Western saddle

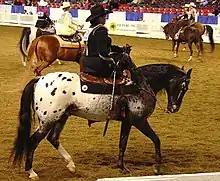
A modern western sidesaddle

The Goodnight western sidesaddle that was developed in the 1870s by Charles Goodnight for his wife was a double rigged design. Goodnight developed this sidesaddle because there was a need to produce a woman's saddle for daily riding and work on the range. The saddle also had to fit a variety of horses on a day-to-day basis. it required two cinches. The cinches have a connecting strap, called a cinch hobble, to keep the rear girth from slipping back, which would cause the horse to buck. The girthing system still produced a shimmy in the rear, even though the rear cinch was brought up snugly against the horse. The double girthing system was not as secure as the balance strap seen on many modern sidesaddles.